United Nations Security Council Resolution 1382

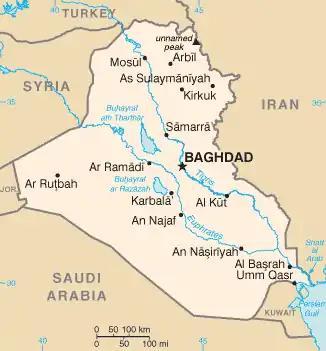
Iraq

United Nations Security Council resolution 1382, adopted unanimously on 29 November 2001, after recalling all previous resolutions on Iraq, including resolutions 986 (1995), 1284 (1999), 1352 (2001) and 1360 (2001) concerning the Oil-for-Food Programme, the Council extended provisions relating to the export of Iraqi petroleum or petroleum products in return for humanitarian aid for a further 180 days.